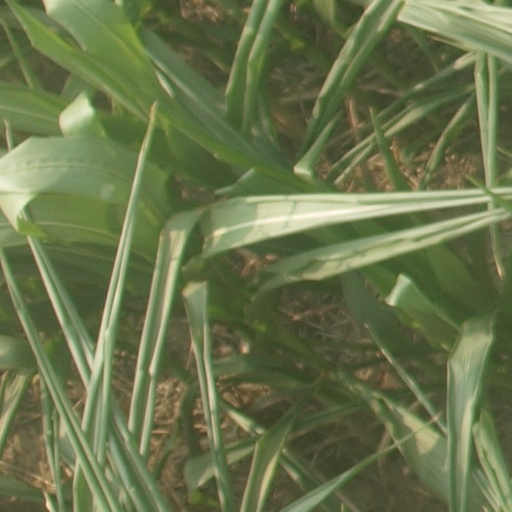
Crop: maize; corn